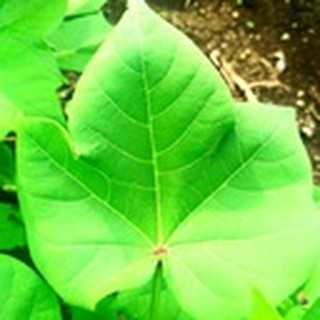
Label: healthy_cotton